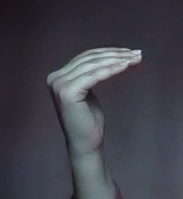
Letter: haa